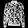
Label: Coat